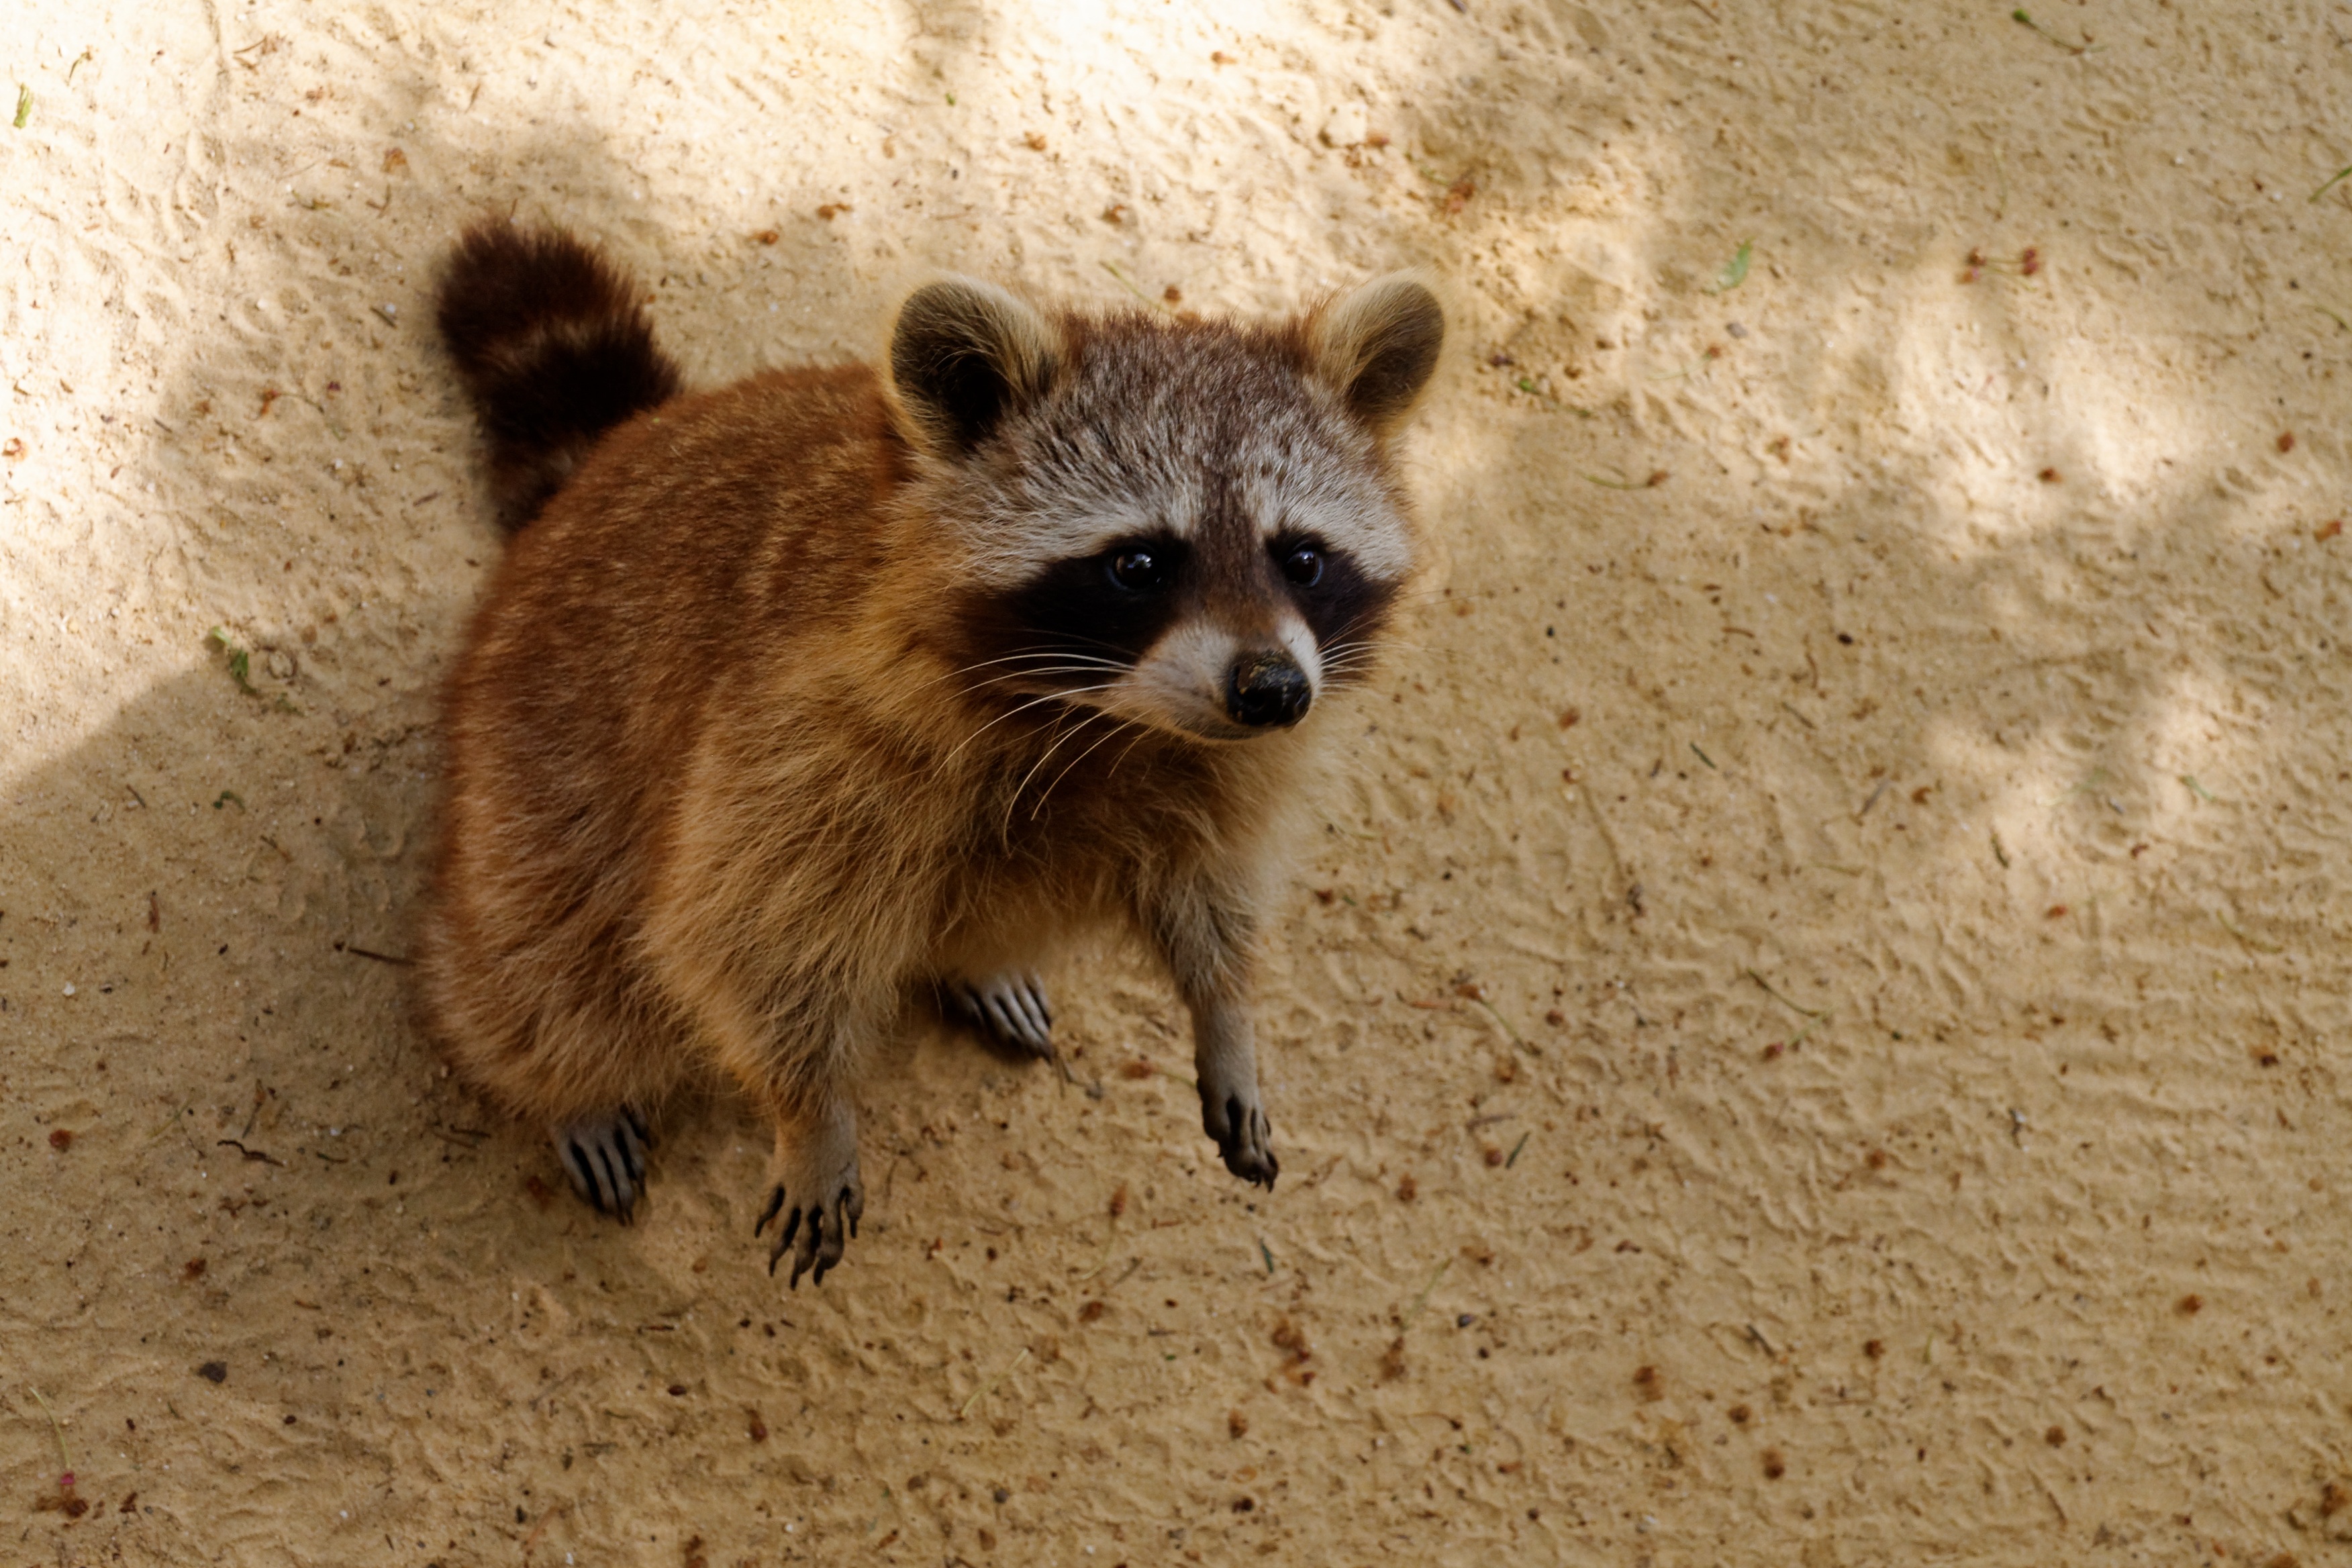
animal, cute, wildlife, fur, mammal, rodent, fauna, raccoon, mammals, vertebrate, nager, procyon, procyonidae